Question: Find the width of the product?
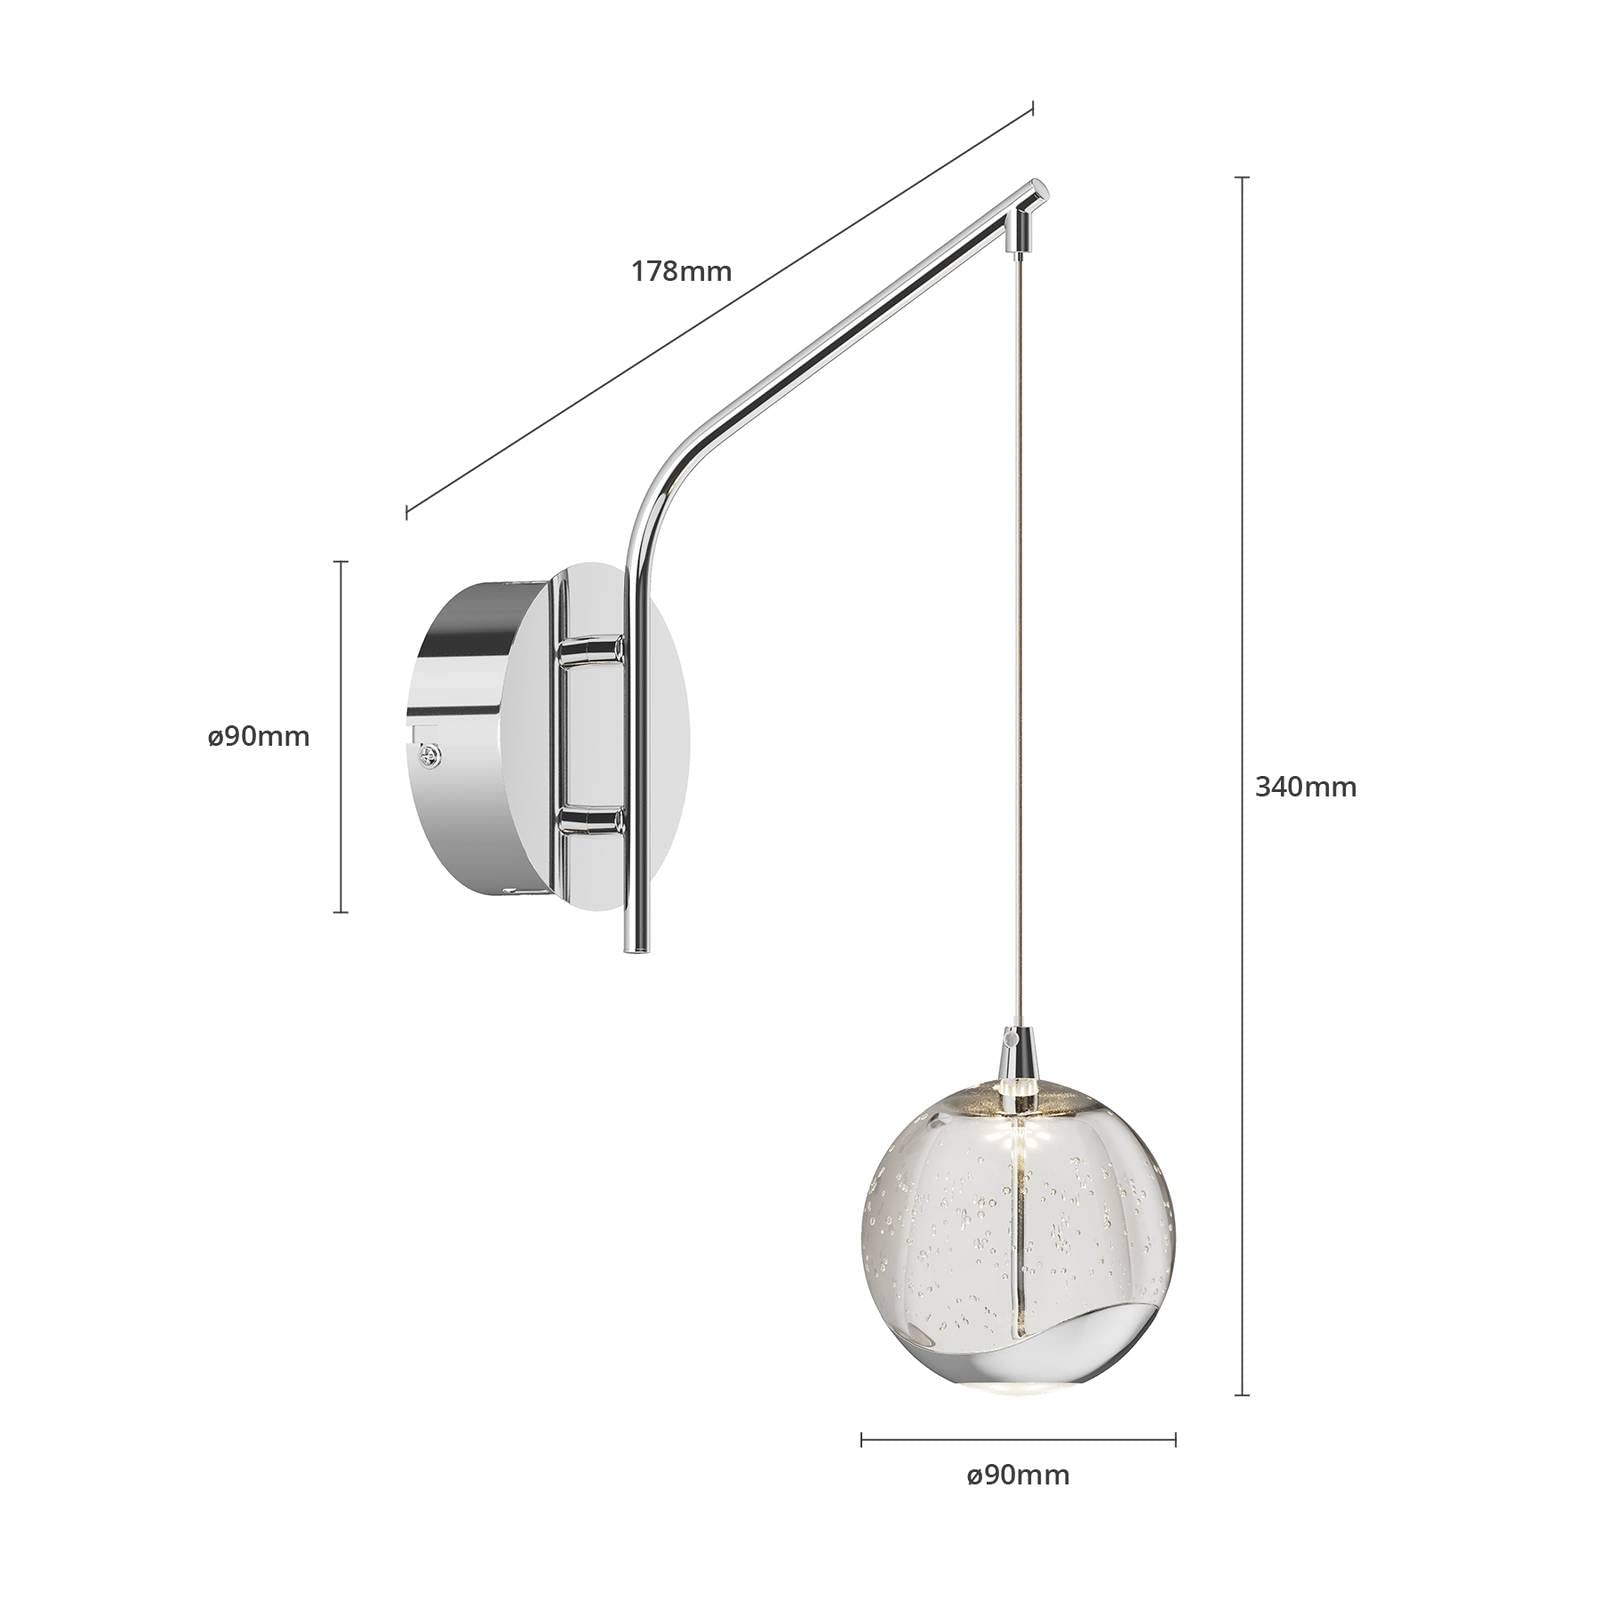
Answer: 90.0 millimetre